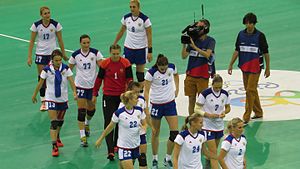
Ruslands håndboldlandshold (damer) / Resultater / Olympiske lege
Det russiske landshold ved Sommer-OL 2016 i Rio de Janeiro
Rusland håndboldlandshold er det russiske landshold i håndbold for damer. De har vundet VM i 2001, 2005, 2007 og 2009 og vandt sølv ved OL i 2008 og guld ved OL i 2016 i Brasilien. De vandt også bronze ved EM i 2000 og 2008. Holdet trænes af Jevgenij Trefilov.